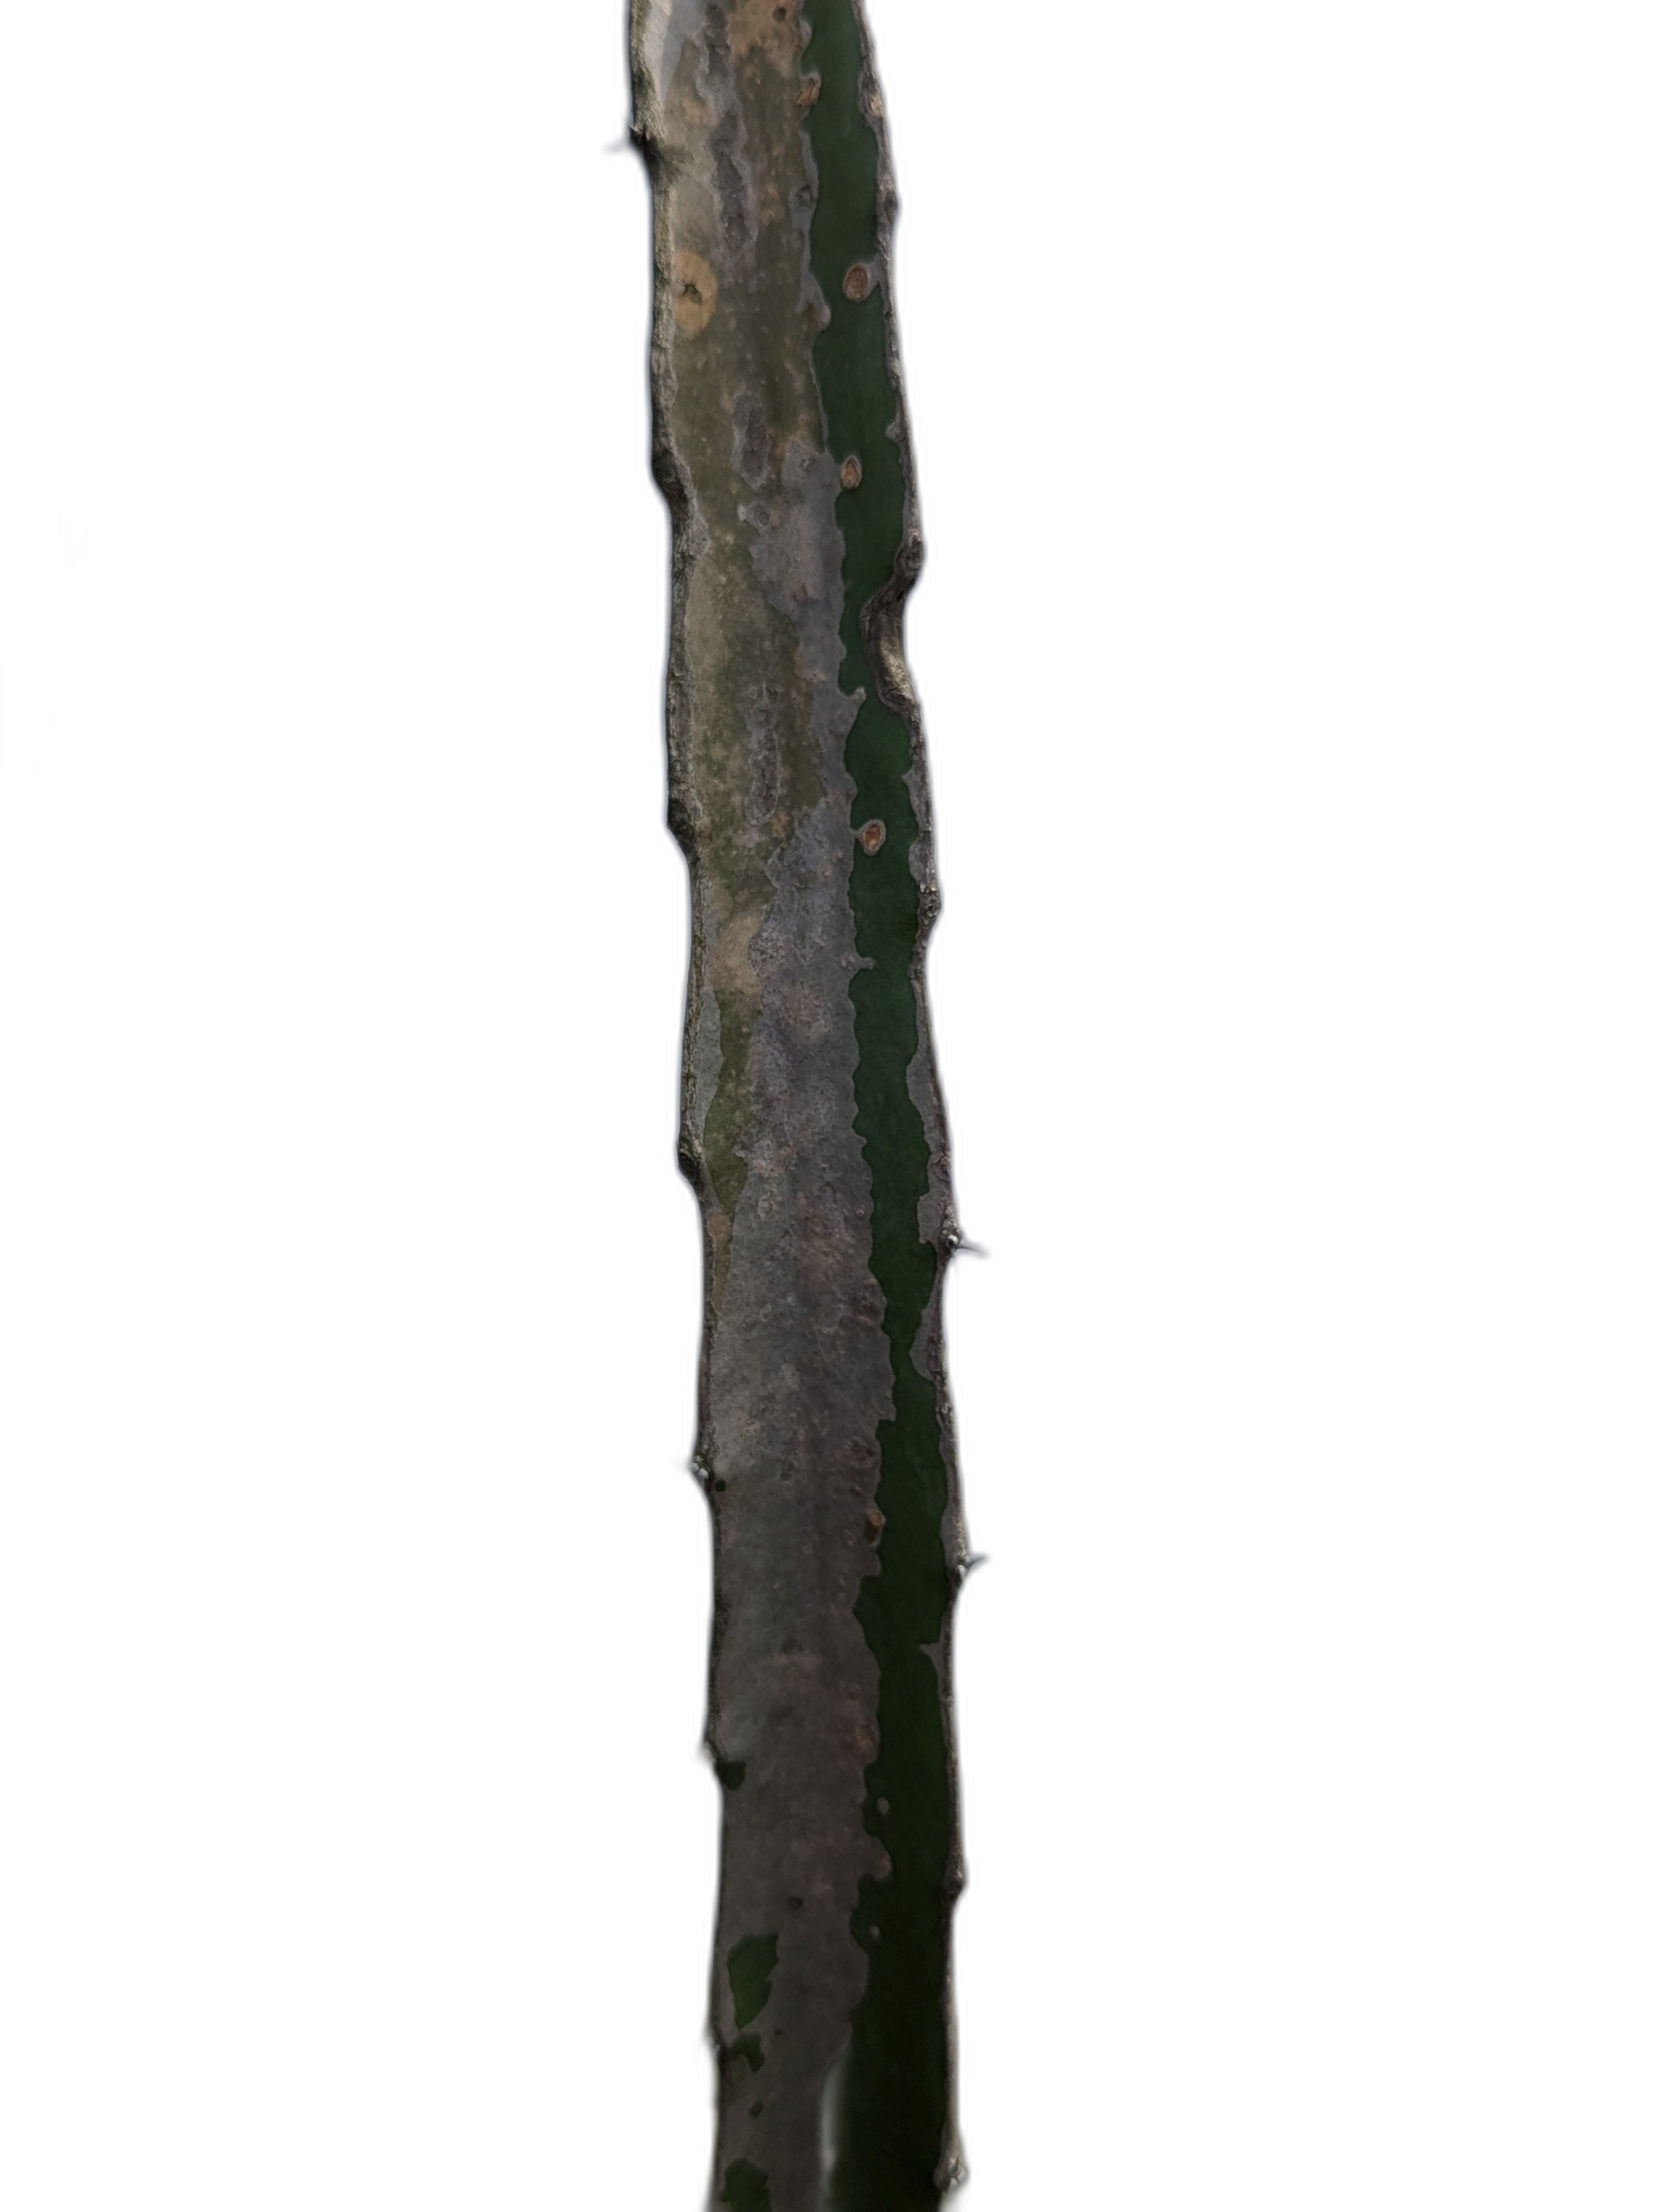
Label: Bad leaf